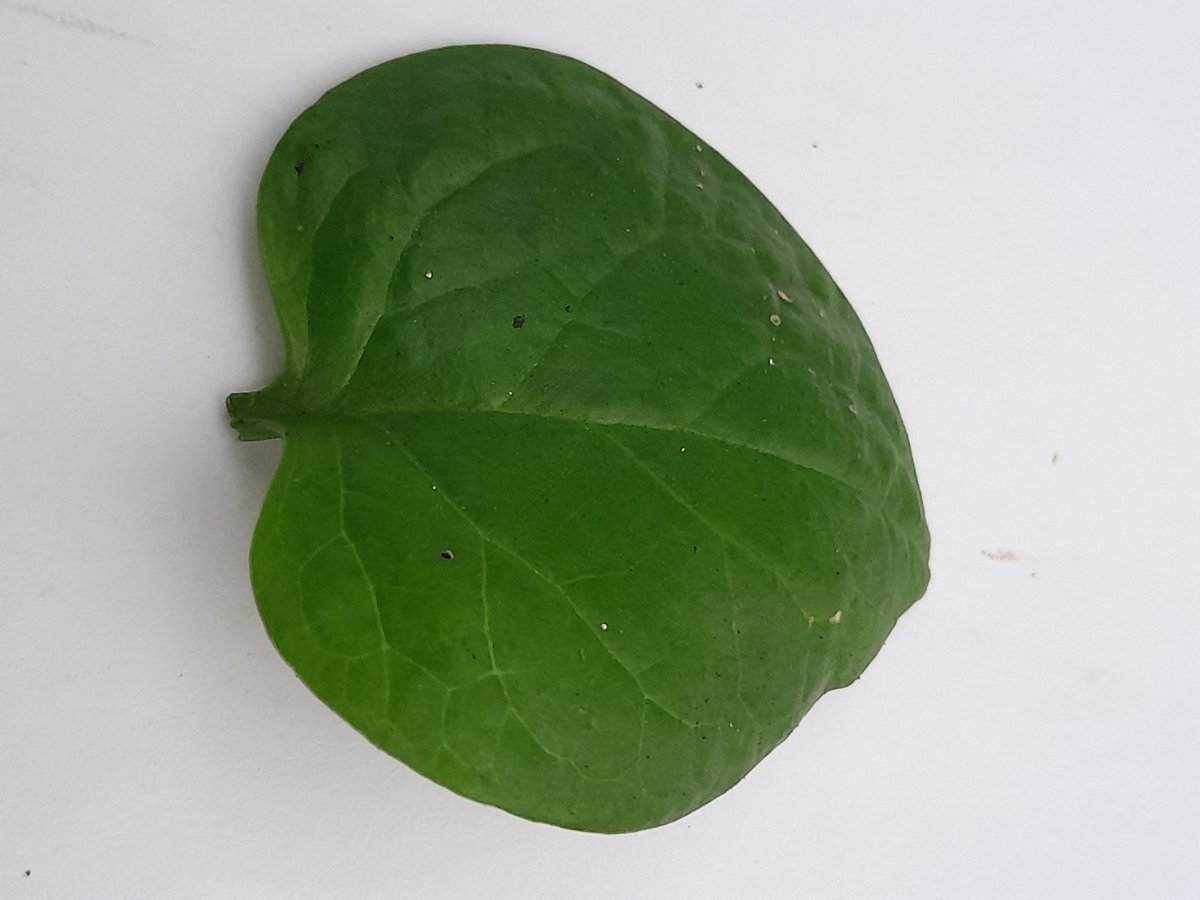
Label: Pest-Damage